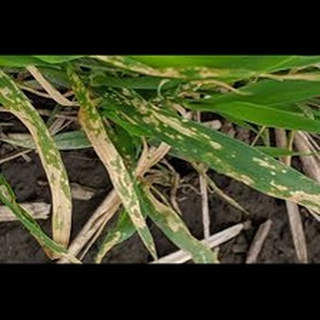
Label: wheat_leaf_blight